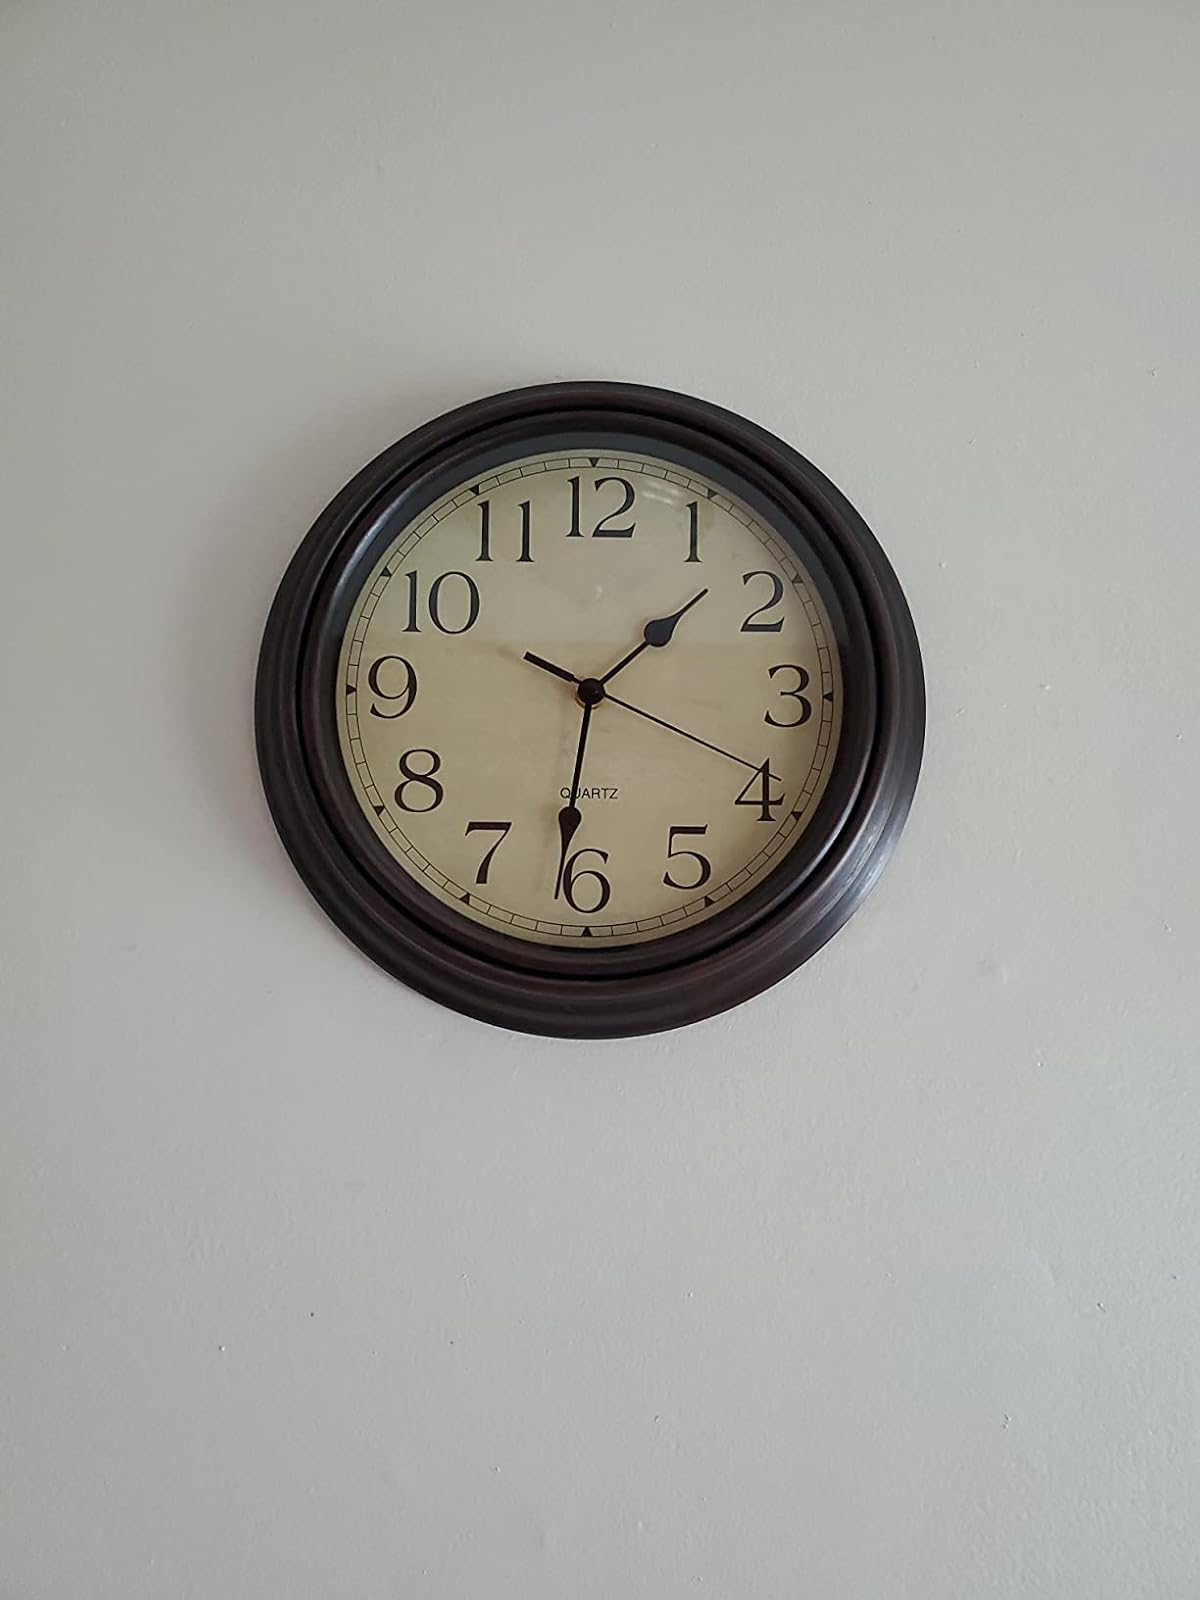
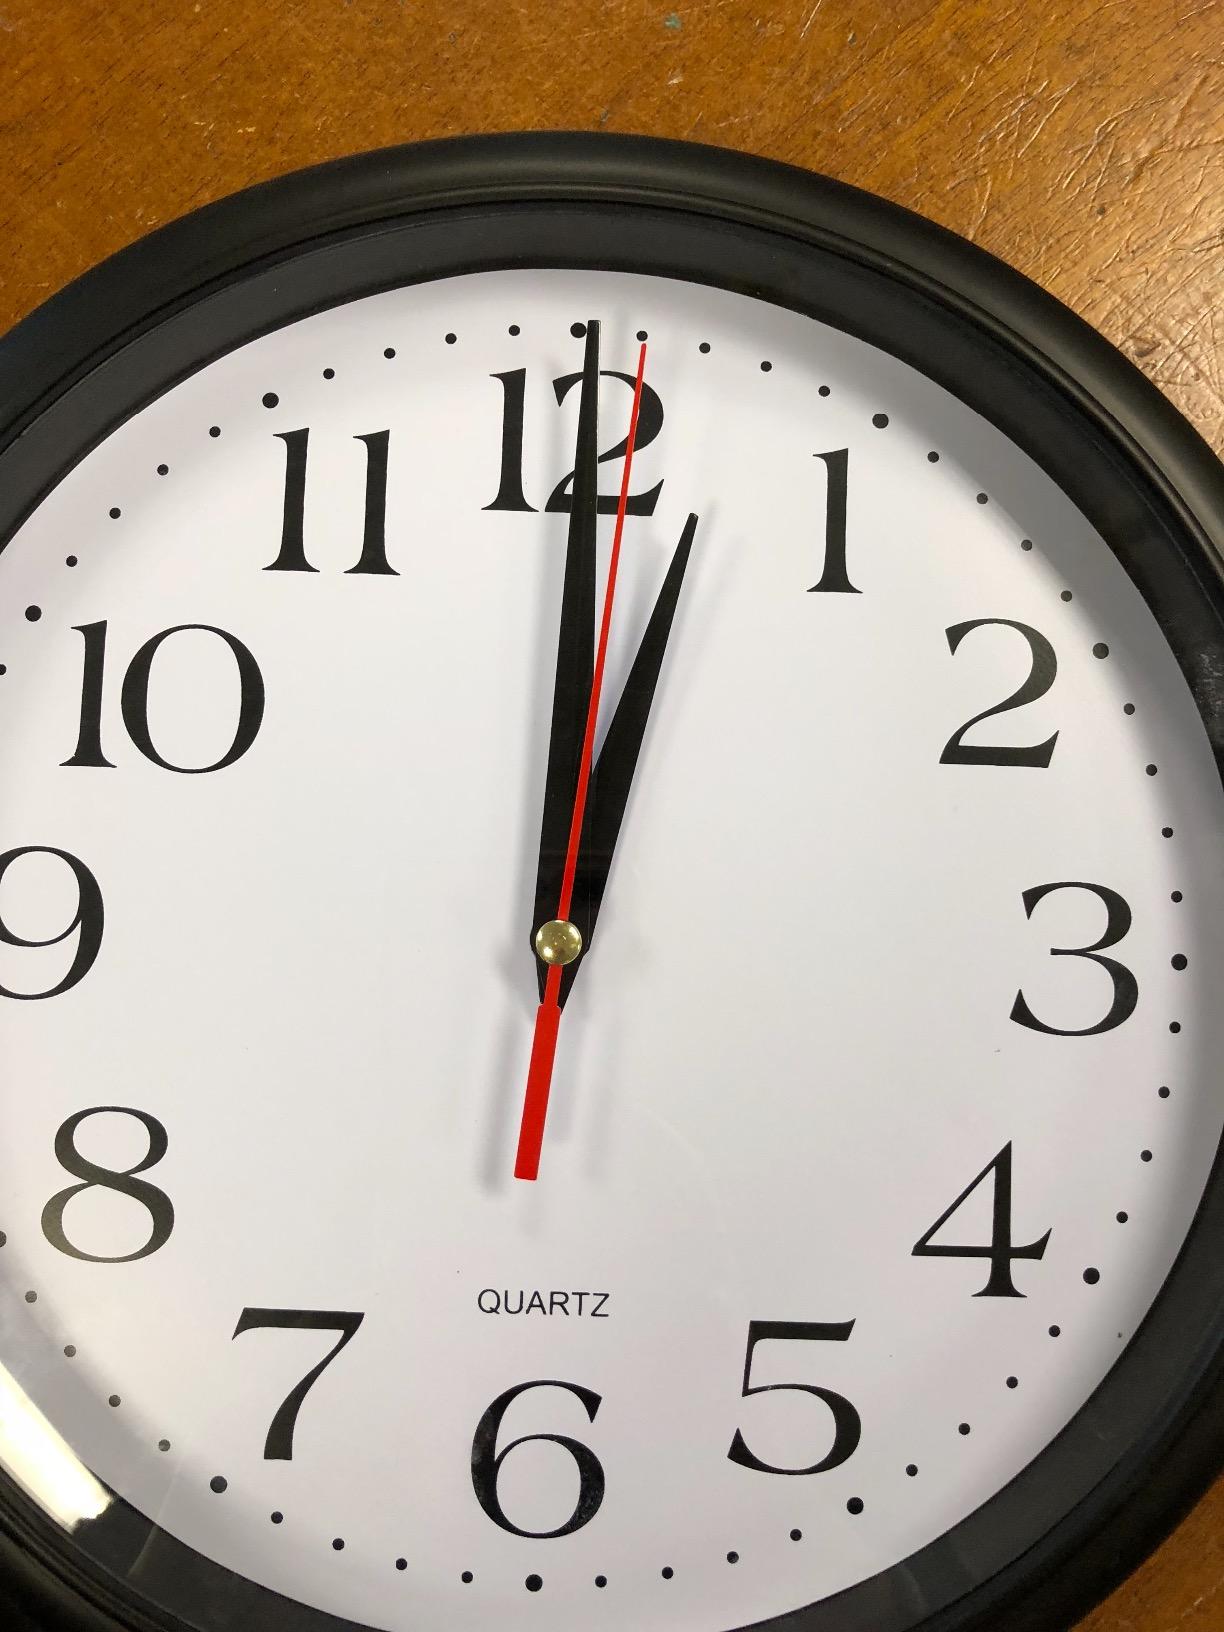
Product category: clock
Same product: no